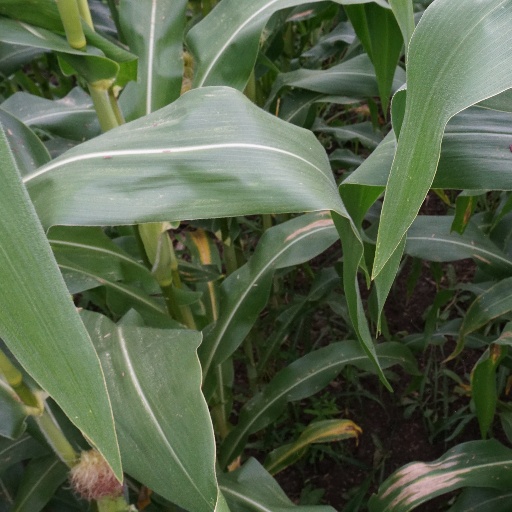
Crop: maize; corn